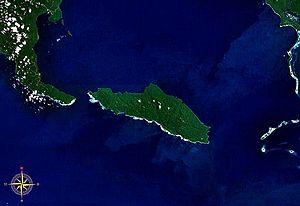
Tetepare est la plus grande île inhabitée du Sud de l'océan Pacifique avec 182 km². Elle fait partie des Salomon.